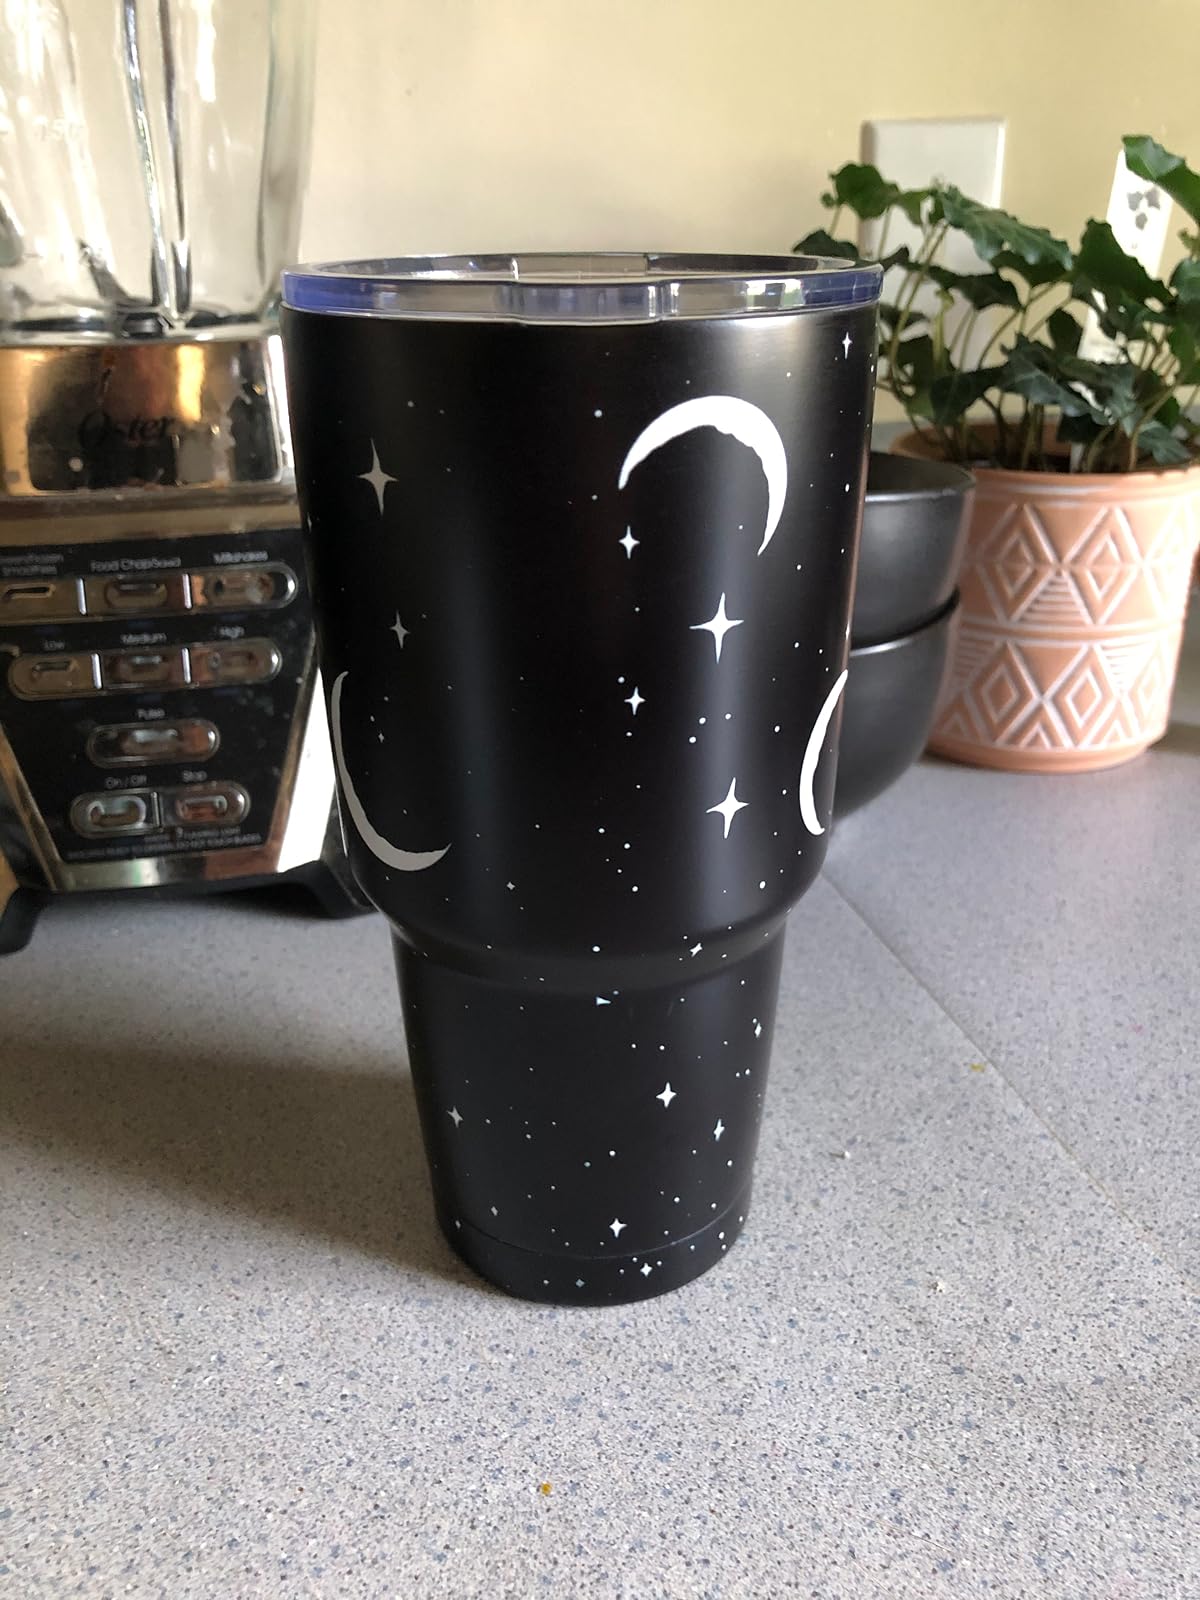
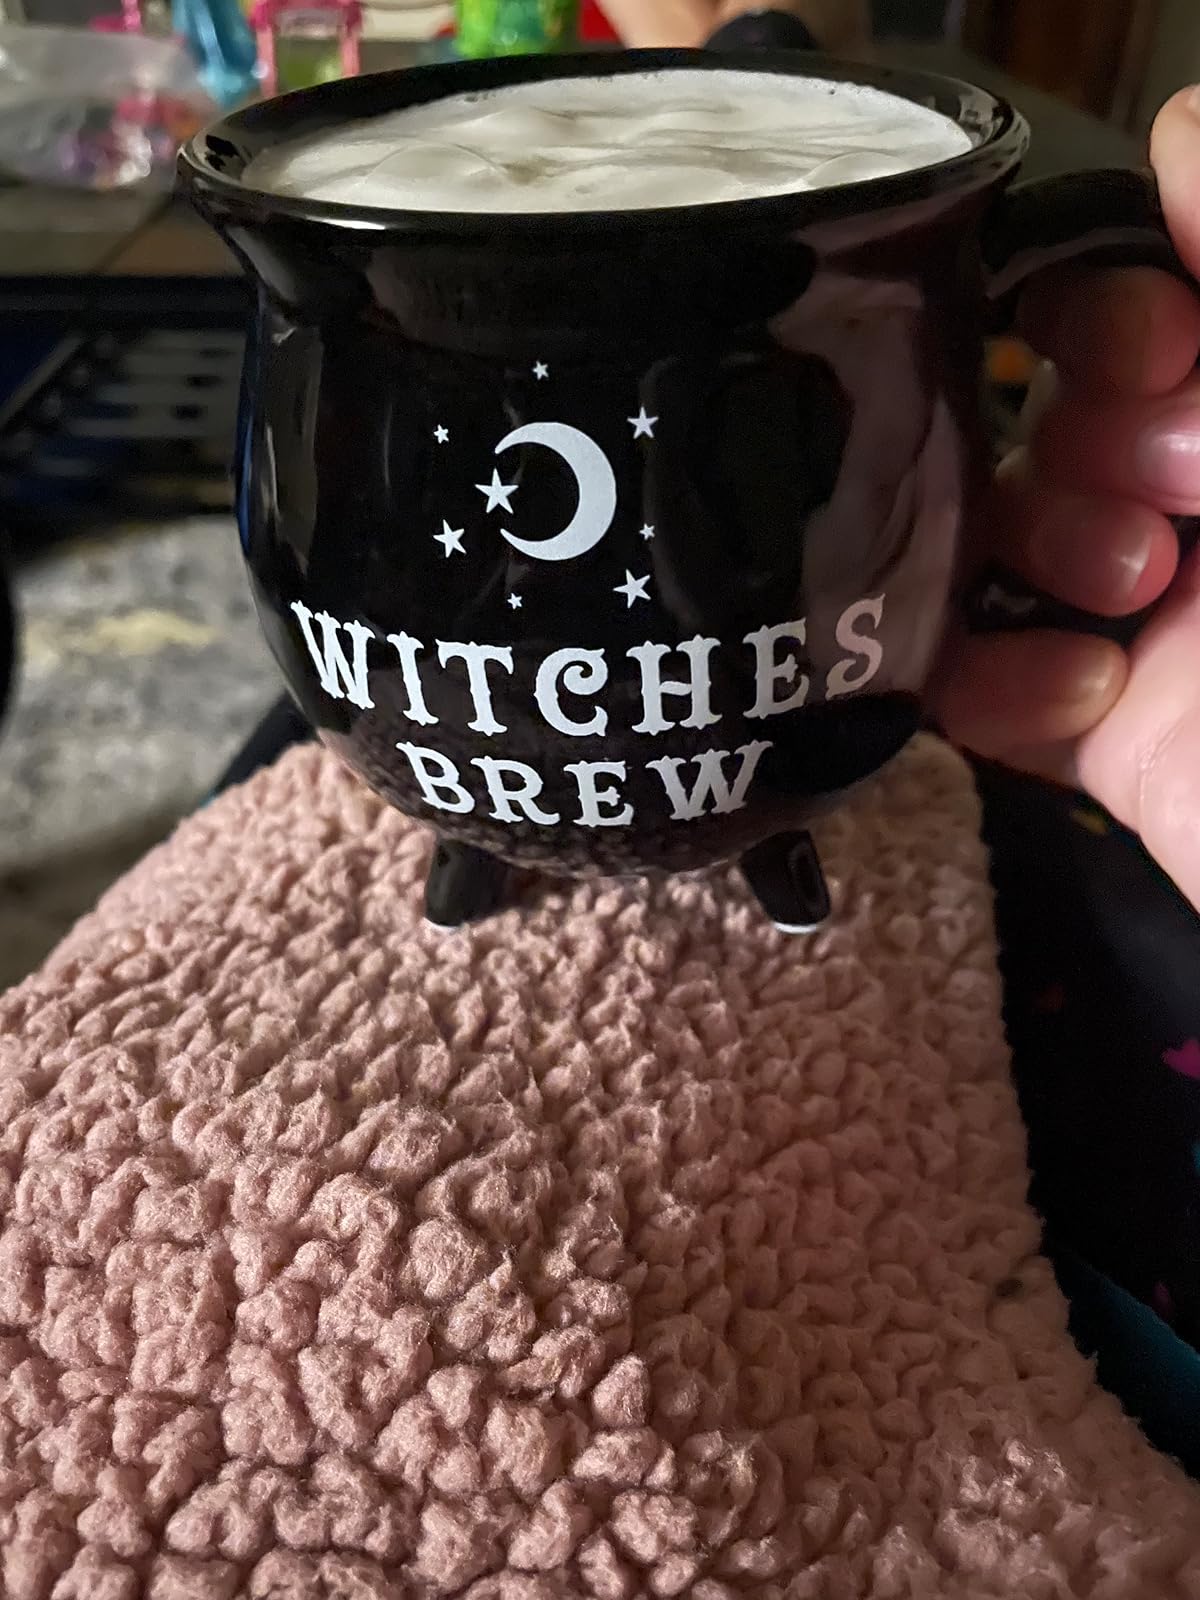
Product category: items_mug
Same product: no